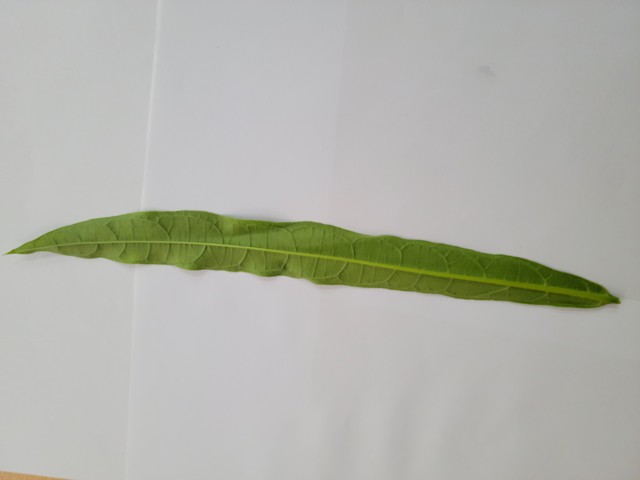
Plant: bamonhati